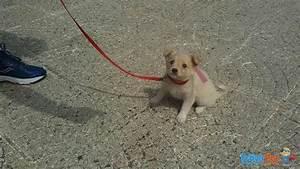
dog